Public housing estates in Yau Tong

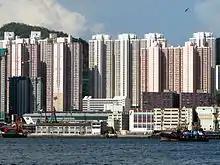
Yau Tong Estate

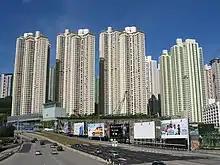
Yau Lai Estate

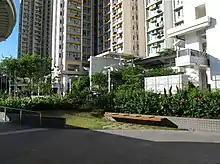
Yau Lai Estate Phase 4 Landscape Garden

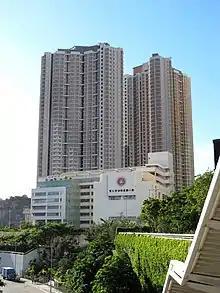
Yau Lai Estate Phase 5

Yau Lai Estate is a public housing estate located near Eastern Harbour Crossing and Yau Tong MTR station. The estate was developed in four phases. Formerly an HOS estate, Phase 1 consists of six residential blocks completed in 2005. Phase 3 consists of 2 blocks completed in 2008. Phase 4 consists of 3 blocks completed in 2009. Phase 5 and 6 consist of 2 blocks completed in 2011. Phase 7 consist of 2 blocks completed in 2019.